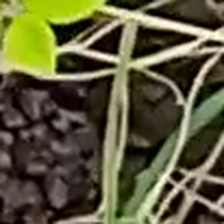
Weed species: Harali_(Cynodon_dactylon)